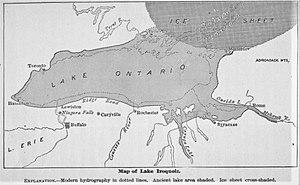
Le lac glaciaire Iroquois est un ancien lac proglaciaire qui occupait à la fin de la dernière glaciation la zone du lac Ontario en s'étendant au-delà des limites actuelles de ce lac tant au Canada que sur le territoire actuel des États-Unis.